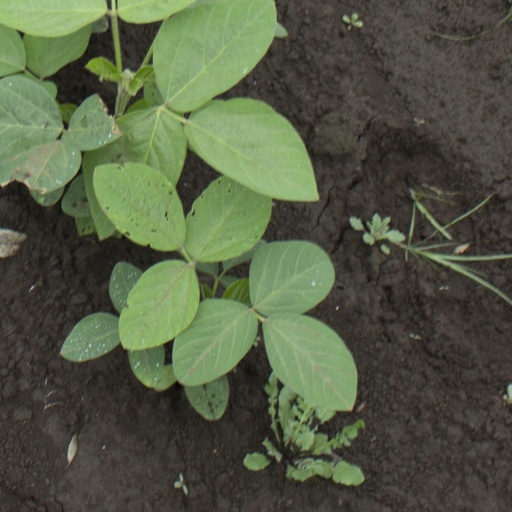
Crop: soybean